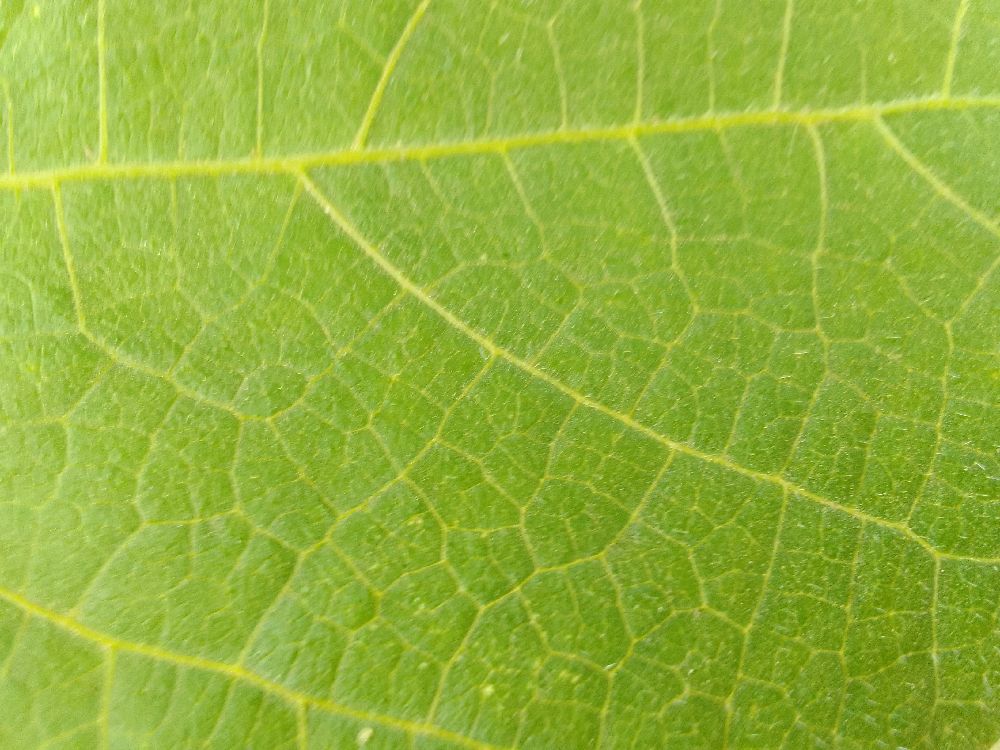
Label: healthy